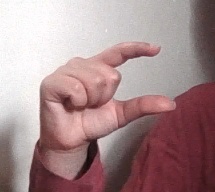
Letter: dal